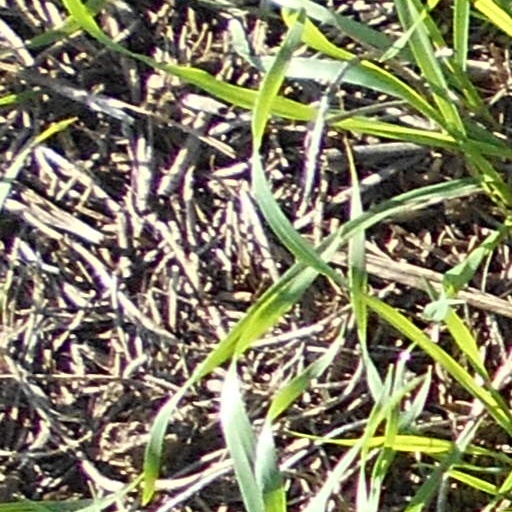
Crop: wheat